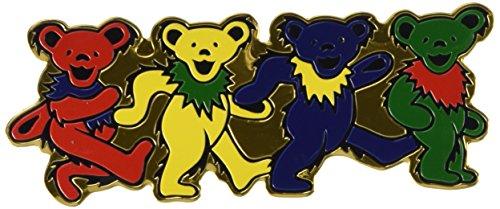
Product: C&D Visionary S-8078-M Stickers-Self Adhesive Action Figure
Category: Toys & Games | Arts & Crafts
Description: Sticker is great for Walls, Doors, Desks, Guitars, Cars, Windows, and Notebooks.
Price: $3.99
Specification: ProductDimensions:2x0.1x5inches|ItemWeight:0.16ounces|ShippingWeight:0.16ounces(Viewshippingratesandpolicies)|DomesticShipping:ItemcanbeshippedwithinU.S.|InternationalShipping:Thisitemisnoteligibleforinternationalshipping.LearnMore|ASIN:B01KLXD3S6|Itemmodelnumber:S-8078-M|Manufacturerrecommendedage:4-15years